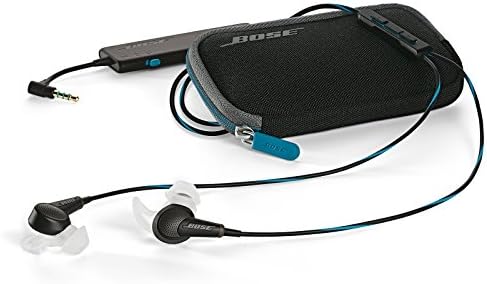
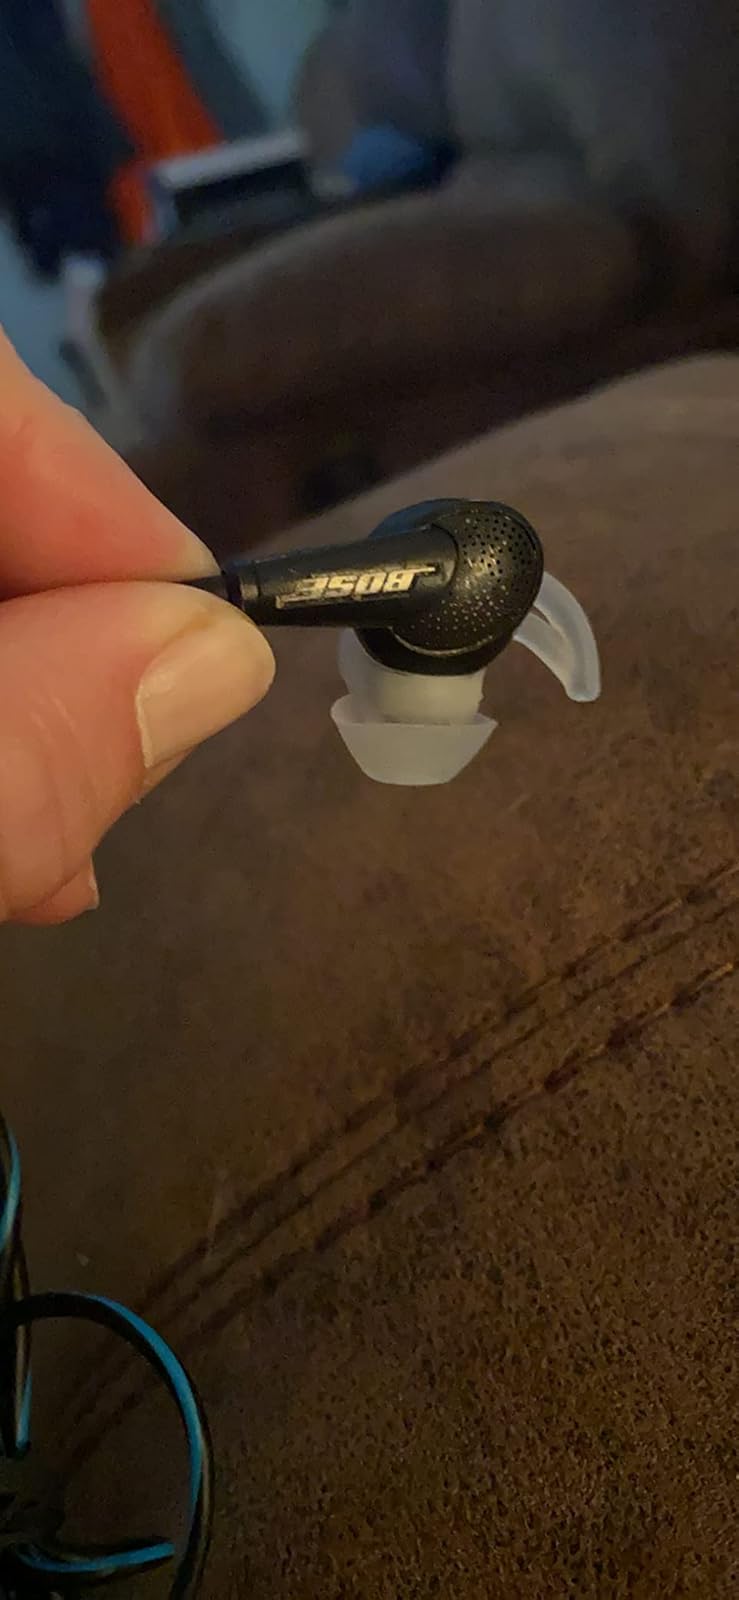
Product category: headphones
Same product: yes